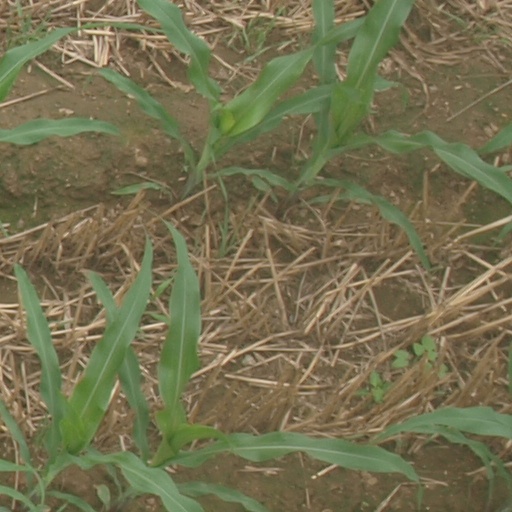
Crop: maize; corn